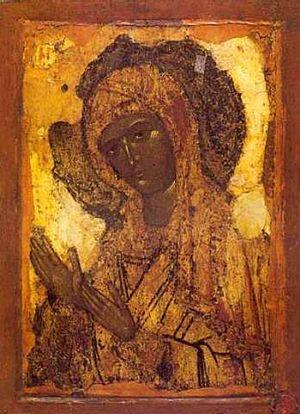
Agni Parthene, en grec moderne : Αγνή Παρθένε et en français : Ô Vierge Pure, est une hymne non liturgique composée en grec par saint Nectaire d'Egine au XIXᵉ siècle pendant qu'il était directeur de l'École de Théologie Rizarios d'Athènes.
L'Agiosoritissa, appelée aussi Sviatoratchitsa, Khalkopratiskaïa, est un des types de représentation de Marie, la Mère de Dieu, sans son enfant, et se présentant habituellement légèrement tournée de côté, les mains orientées pour la prière.
L'Iconographie orthodoxe de la Mère de Dieu est l'ensemble des représentations de la Mère de Dieu, ainsi que leur étude dans l'art des pays de religion orthodoxe.